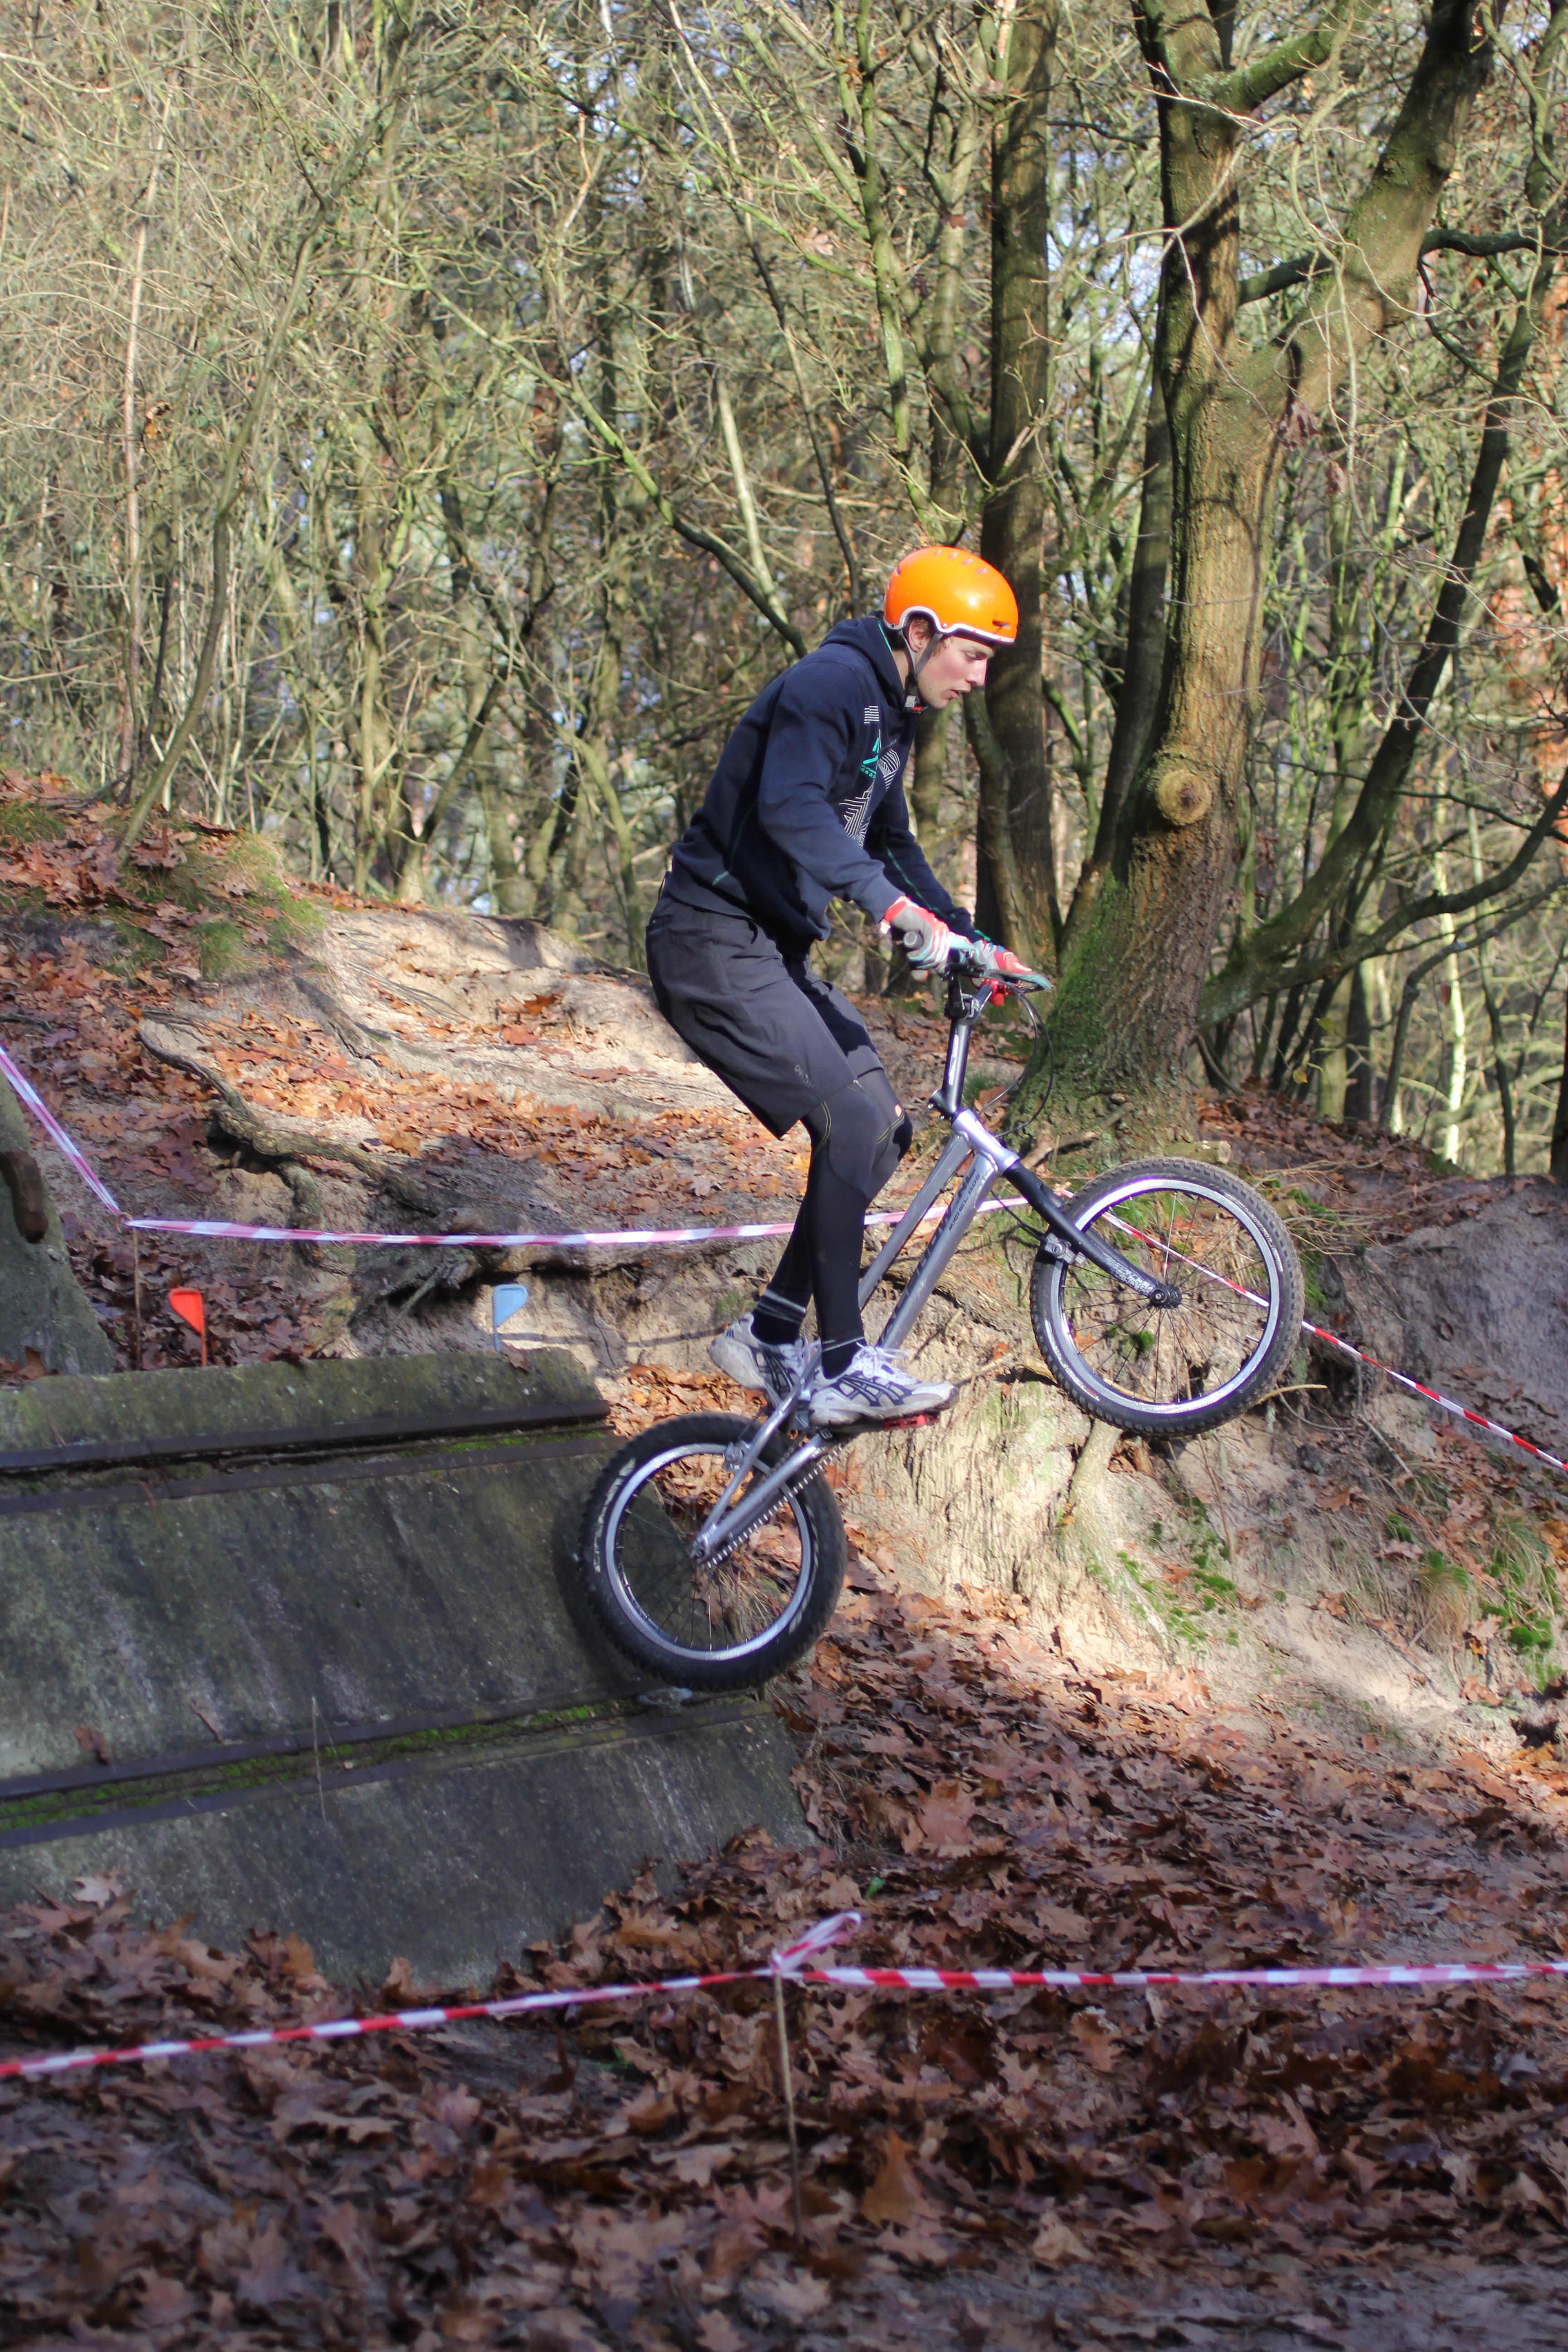
trail, bicycle, vehicle, soil, extreme sport, sports equipment, mountain bike, sports, contest, freeride, mountain biking, trial, cycle sport, downhill mountain biking, bicycle motocross, mountain bike racing